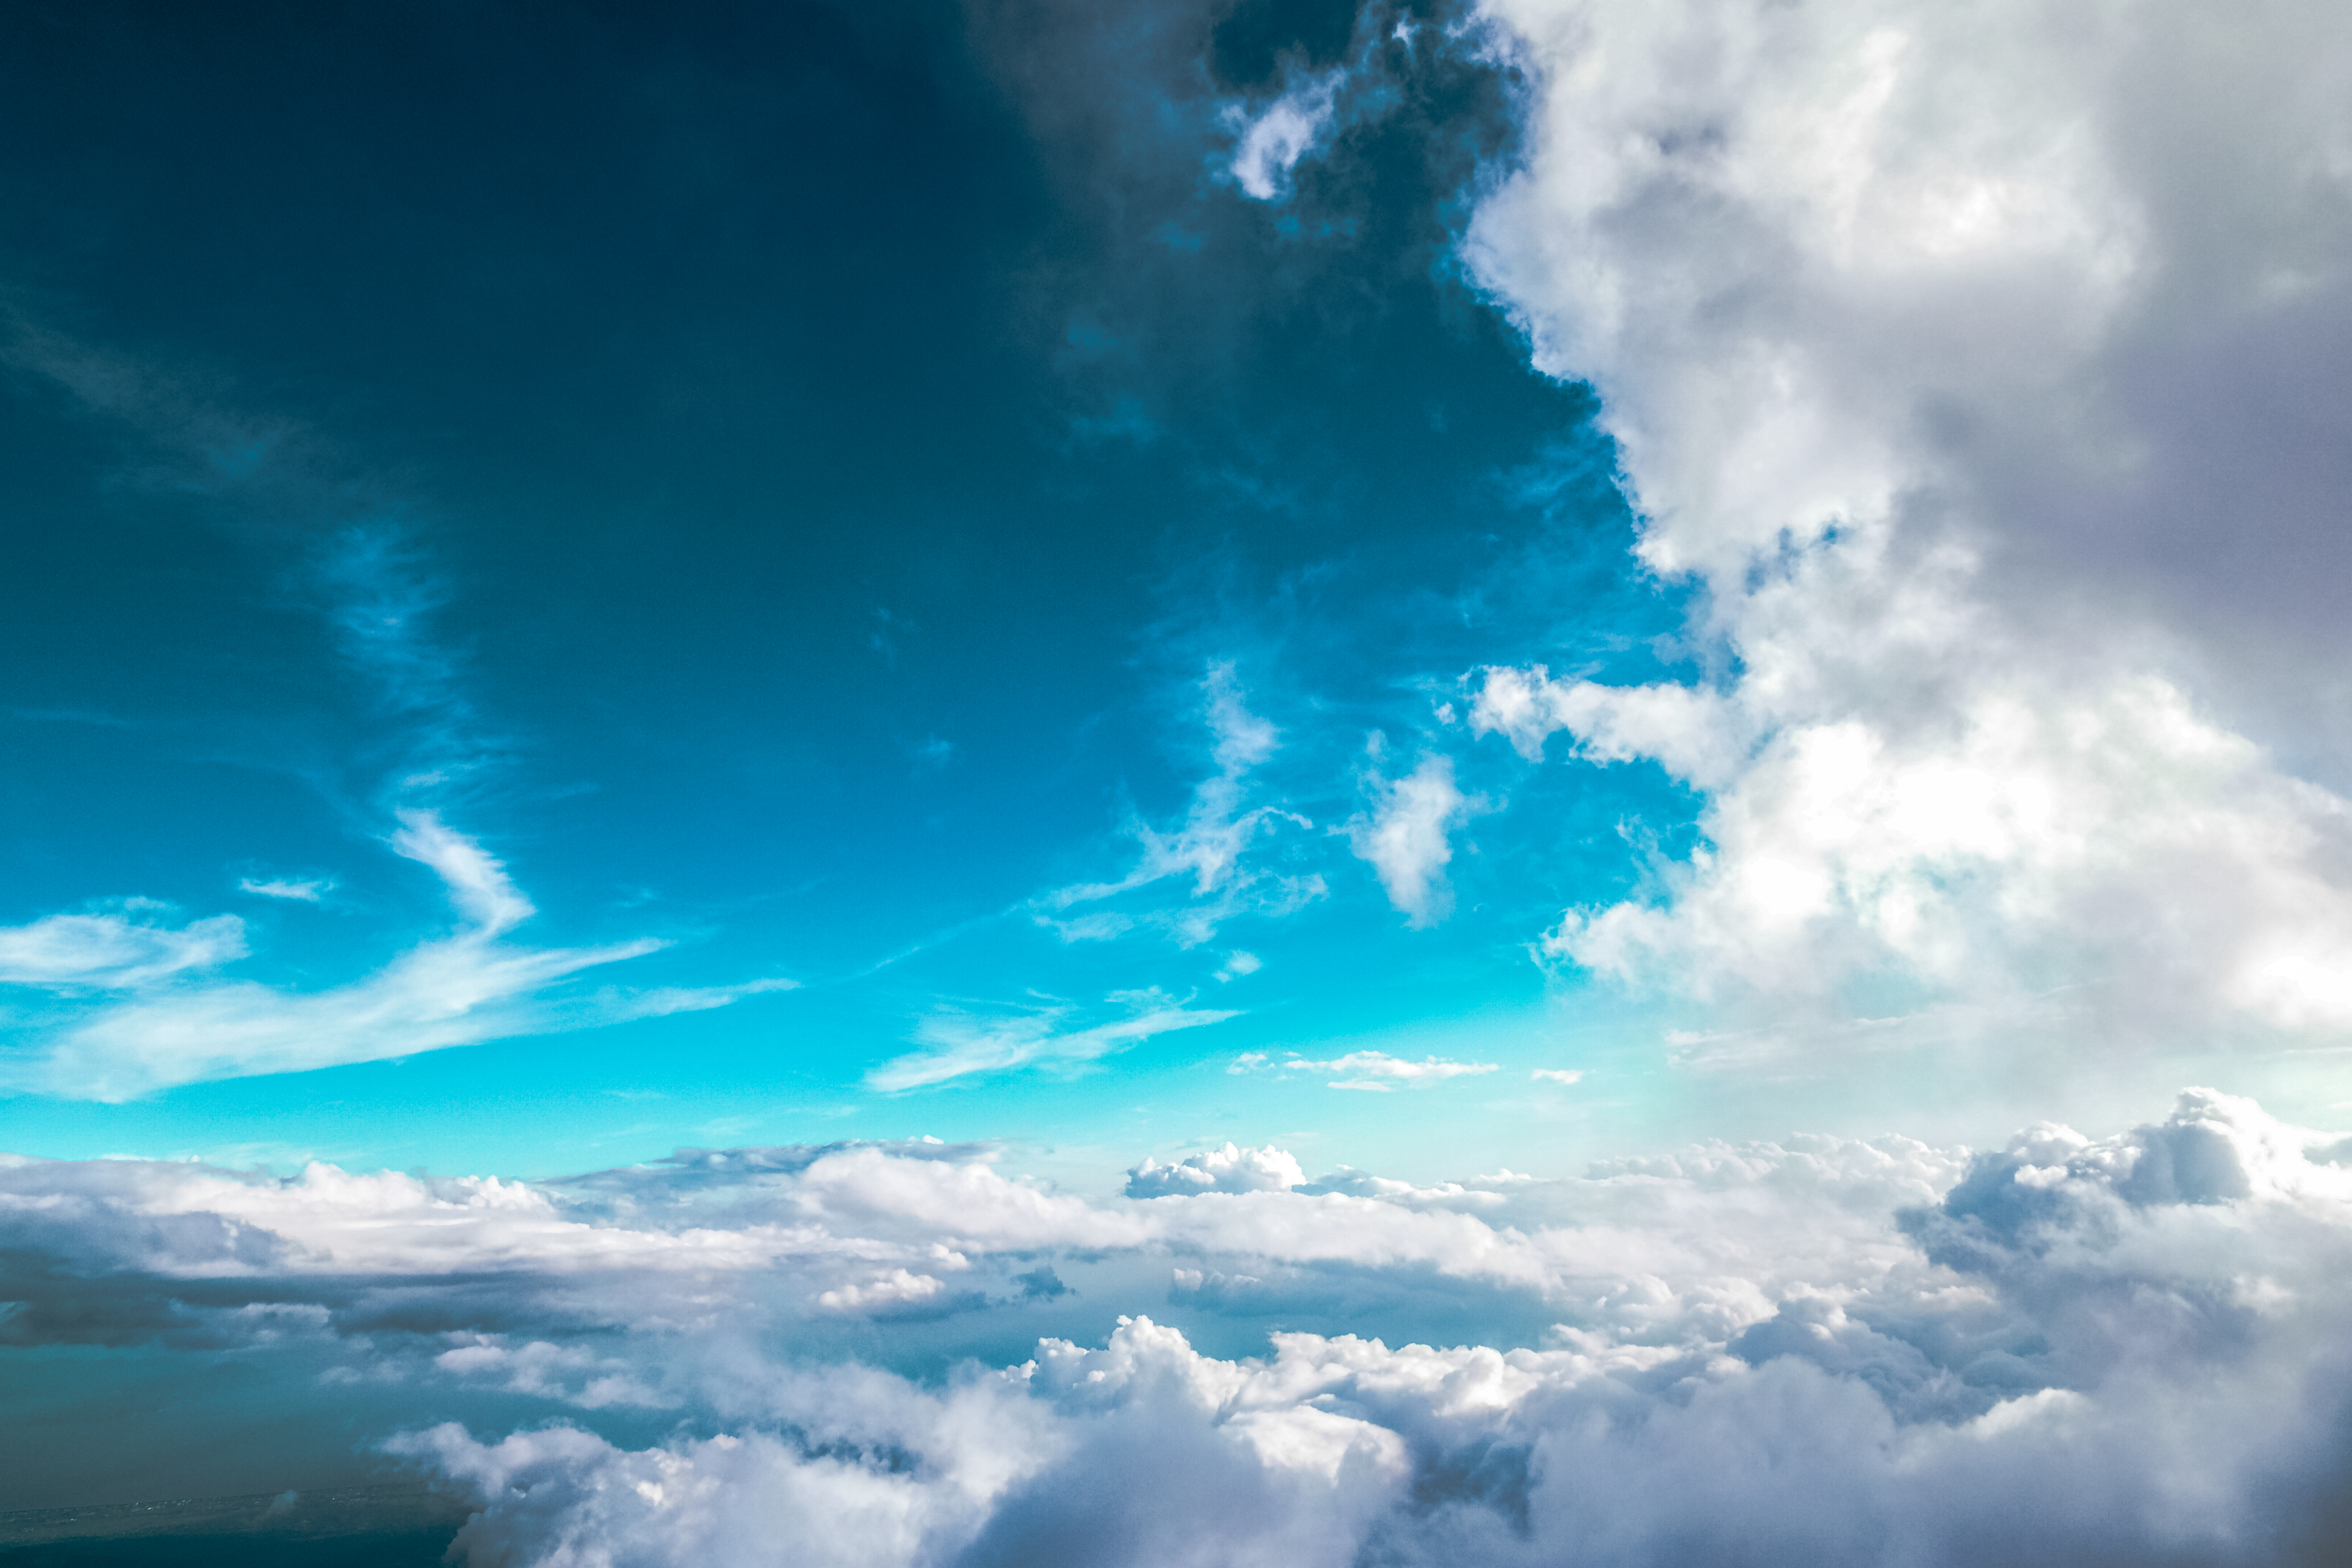
horizon, cloud, sky, sunlight, atmosphere, flying, daytime, cumulus, blue sky, clouds, hd wallpaper, meteorological phenomenon, atmosphere of earth, over the clouds